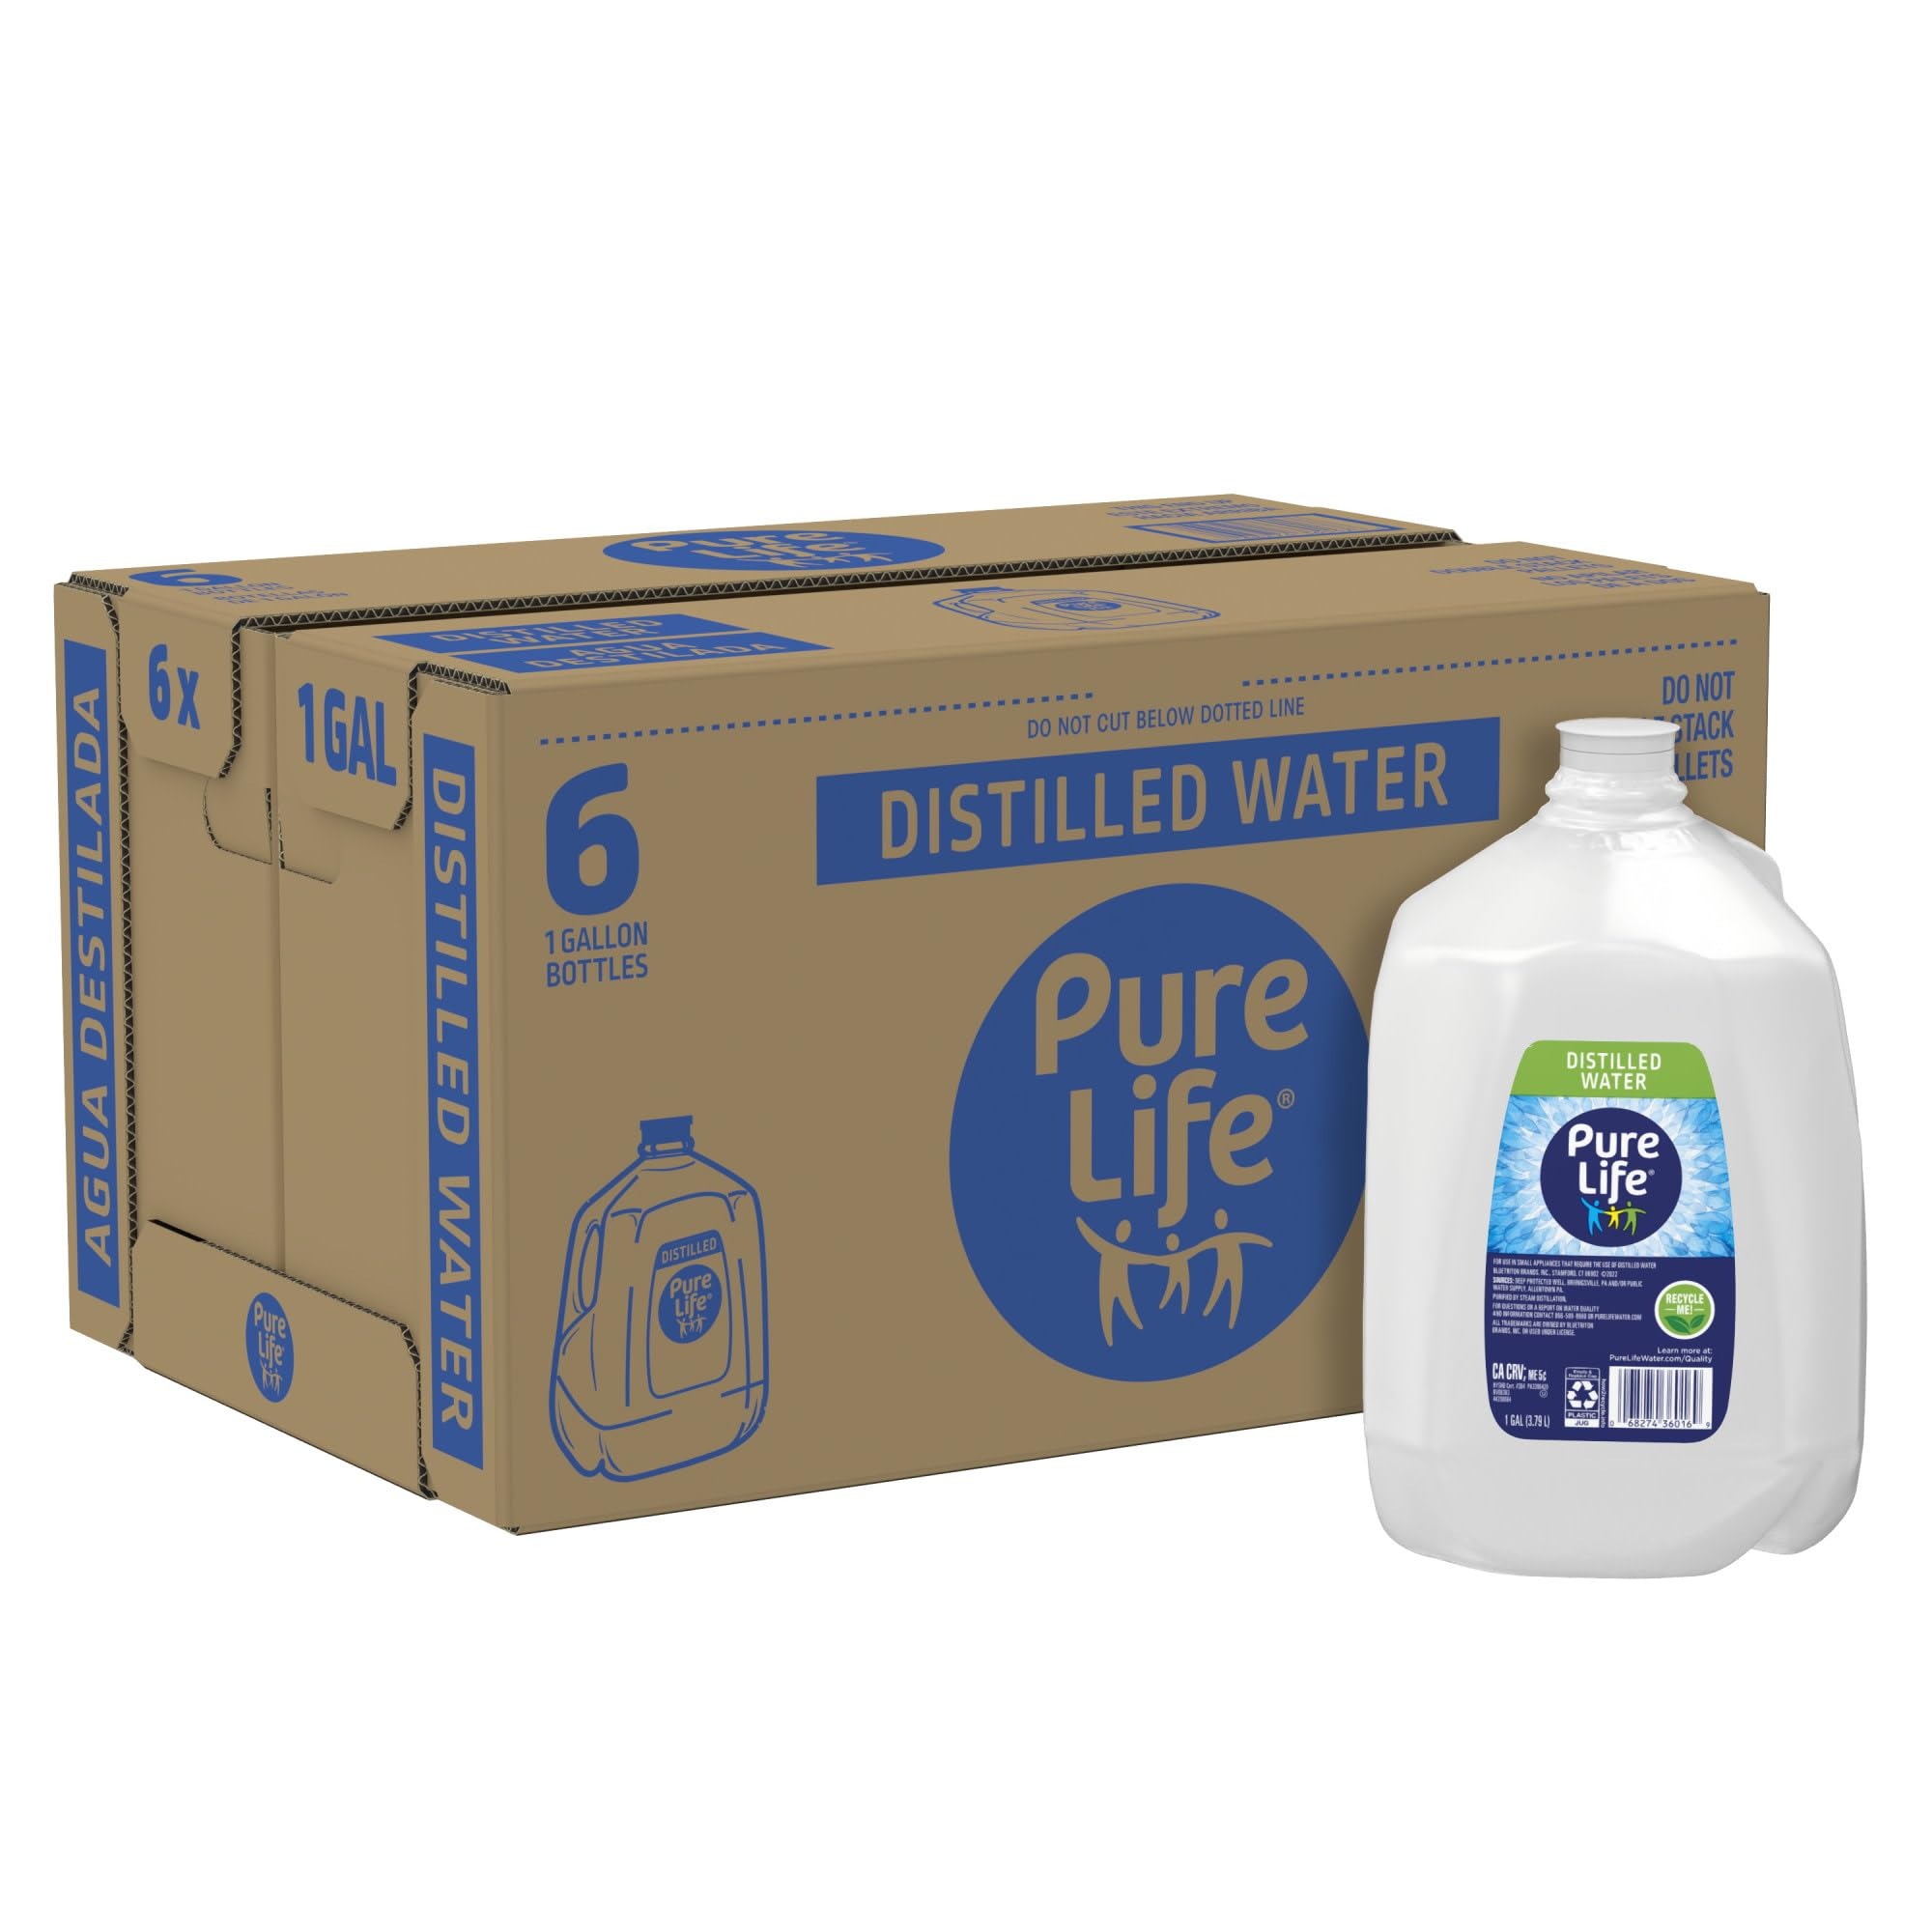
Item Name: Poland Spring Distilled Water, 1gal, 6/Carton, Sold As 1 Carton…
Bullet Point 1: Lightweight 1-gallon plastic jug; ideal for use in small appliances
Bullet Point 2: Regional Spring Water Varies based on Map
Bullet Point 3: Easy-pour lightweight bottle is simple to handle
Bullet Point 4: Each 1 Gallon Jug = 128 Fl Oz
Product Description: Distilled Water is purified water that has gone through a meticulous distillation process. The result: a pure bottled water that’s great to keep around the home. It’s ideal for use in small appliances, reducing the risk of damaging mineral buildup.
Value: 768.0
Unit: Fl Oz

Price: 9.98